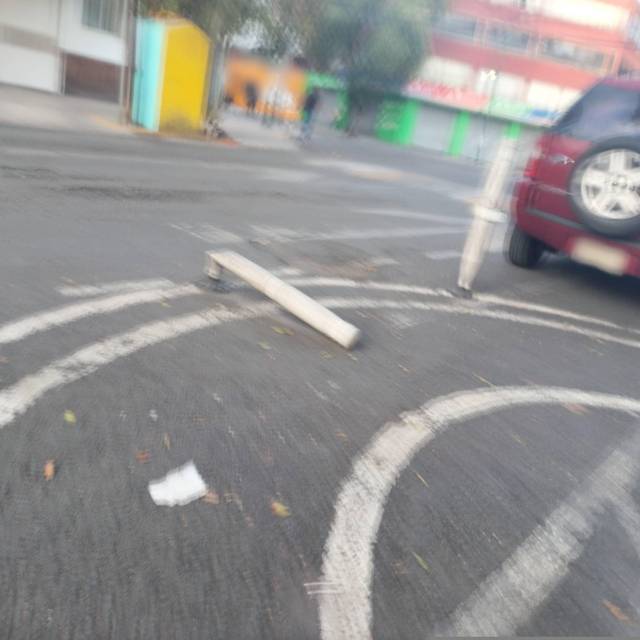
Region: Mexico
Coordinates: 19.418, -99.146